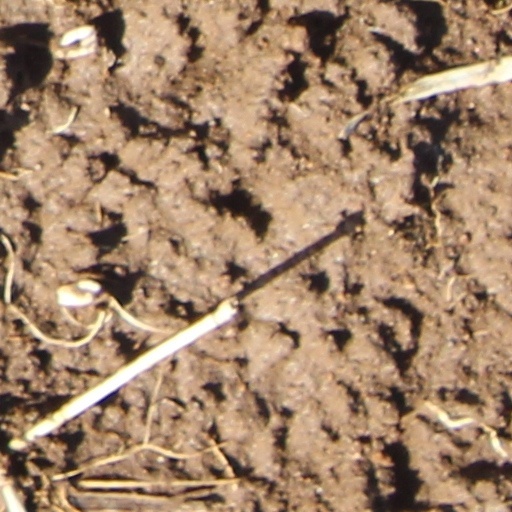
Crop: wheat